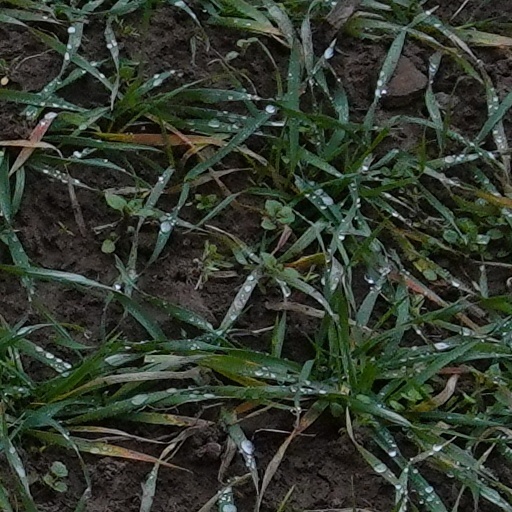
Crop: wheat